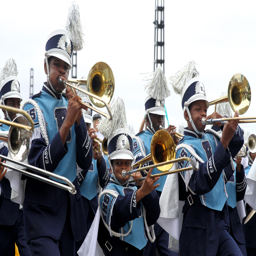
the opening ceremony was lead by a local marching band .